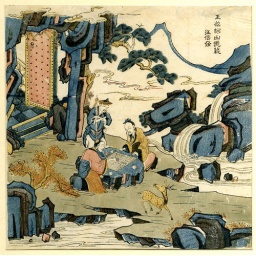
Wang Zhi playing game of chess in mountain and river landscape, with deer, and inscription. BM